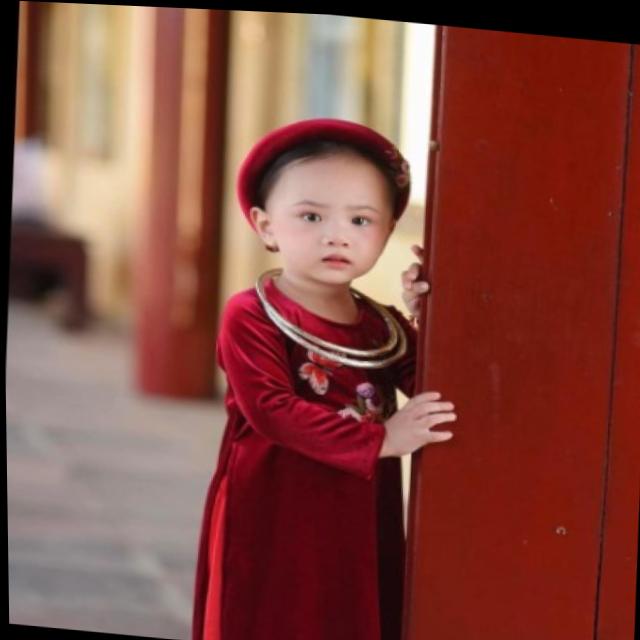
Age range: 0-12